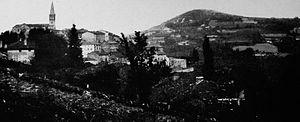
Dictionnaire illustré des communes du département du Rhône. Tome 2 / par MM. E. de Rolland et D. Clouzet.
Saint-Just-d'Avray est une commune française, située dans le département du Rhône en région Auvergne-Rhône-Alpes.